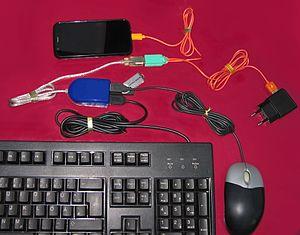
USB On-The-Go, également connu sous le sigle USB OTG, est une extension de la norme USB 2.0 qui permet aux périphériques USB d'avoir davantage de flexibilité dans la gestion des connexions USB. En effet, grâce à l'OTG, deux périphériques peuvent échanger des données directement, sans avoir besoin de passer par un ordinateur hôte.